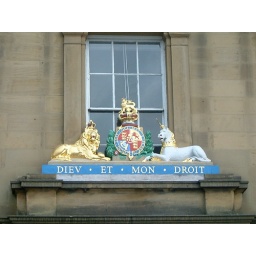
above a door of a building on Newcastle quayside, not sure what the building was (or is)